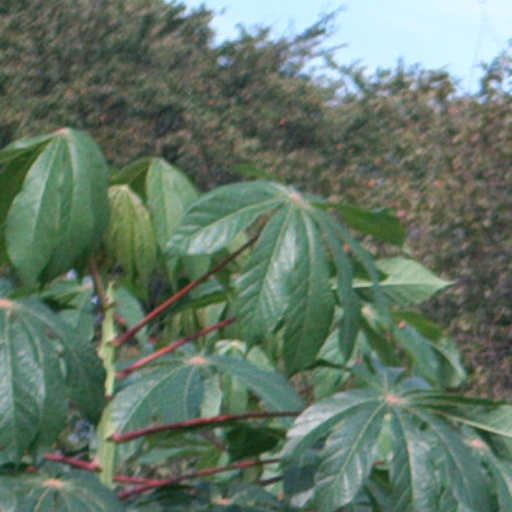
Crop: cassava